Ovonramwen

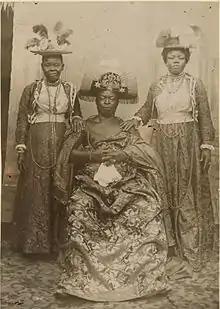
Ovonramwen Nogbaisi with his wives, Queen Egbe (left) and Queen Aighobahi (right), c. 1898 – 1913

In November 1896, James Robert Phillips, deputy commissioner and consul for the Niger Coast Protectorate, decided to visit and meet with Ovonramwen in Benin City in regards to the trade agreement that the Oba had made with the British but was not keeping. He formally asked his superiors in London for permission to visit Benin City. In late December 1896, without waiting for a reply or approval, Phillips embarked on an expedition. A British delegation departed from the Oil Rivers Protectorate in January 1897 with the stated aim of negotiating with the Oba of Benin. Perceiving this to be an attempt to depose the Oba, the Oba's generals unilaterally ordered an attack on the delegation as it was approaching Benin City (which included eight unknowing British representatives and hundreds of African porters and labourers). Phillip's expedition was ambushed and all but two were killed.